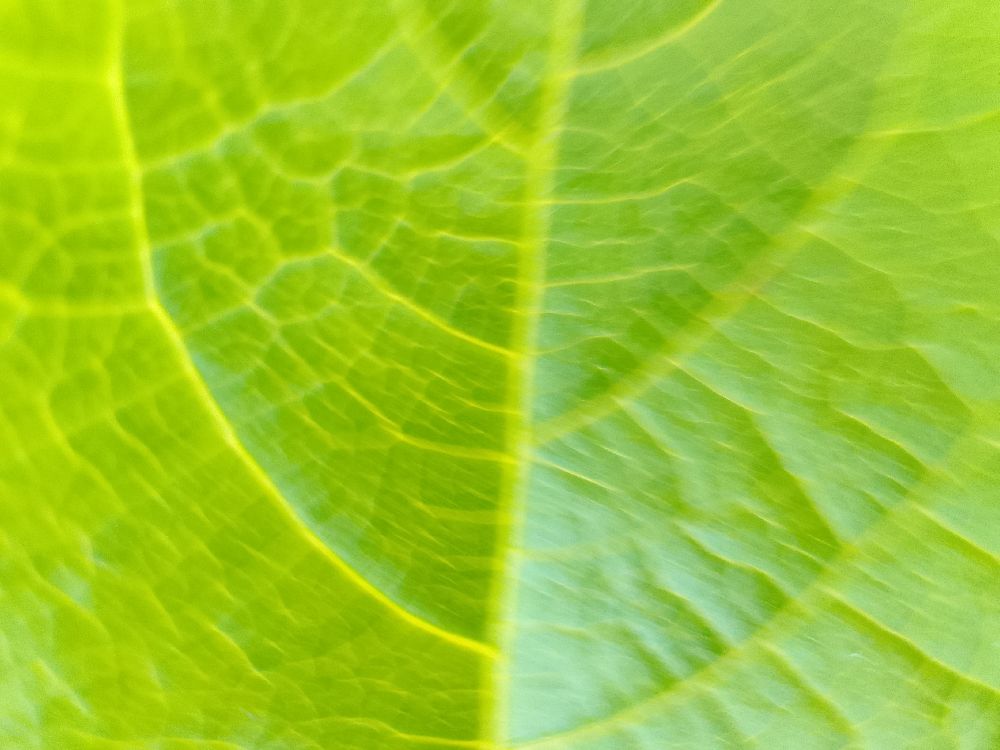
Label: healthy